Special Service Unit

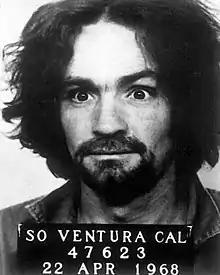
Charles Manson 1968 booking photo

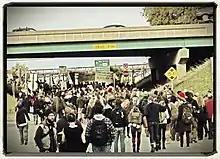
Occupy Movement, San Quentin State Prison

When an opening becomes available in one of the field offices, candidates on the list will be offered an oral interview. If selected, the candidate will have to pass an extensive background check, as well as physical and psychological exams, to be offered a position with the unit.